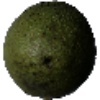
Label: Avocado 1